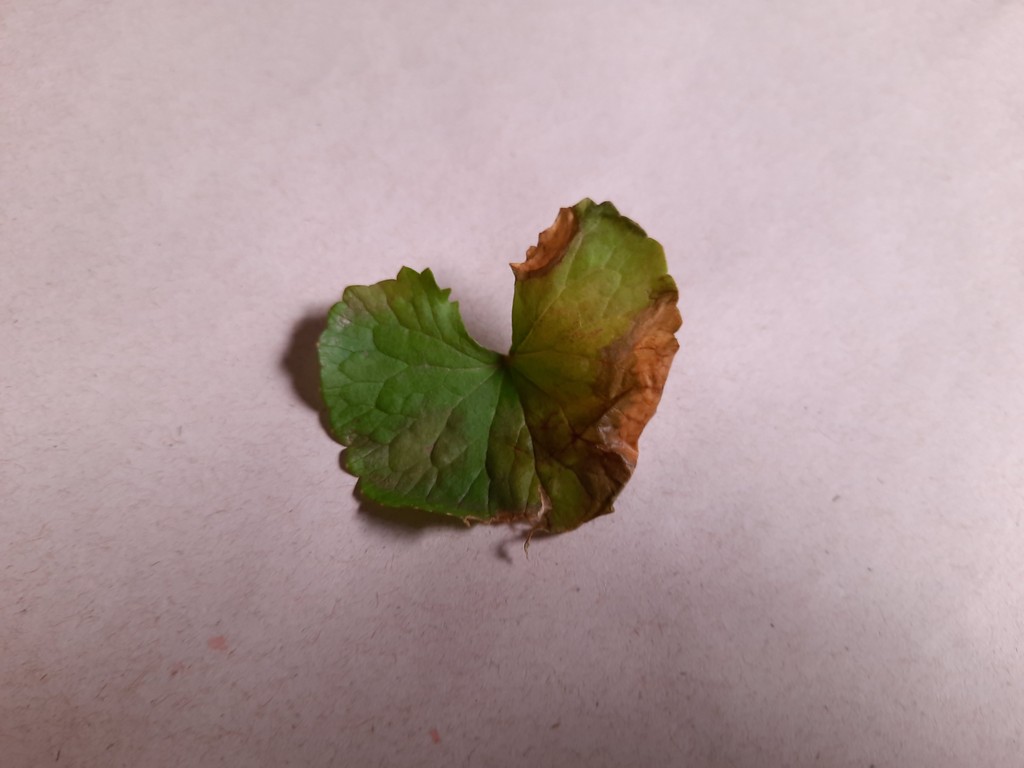
Label: Unhealthy